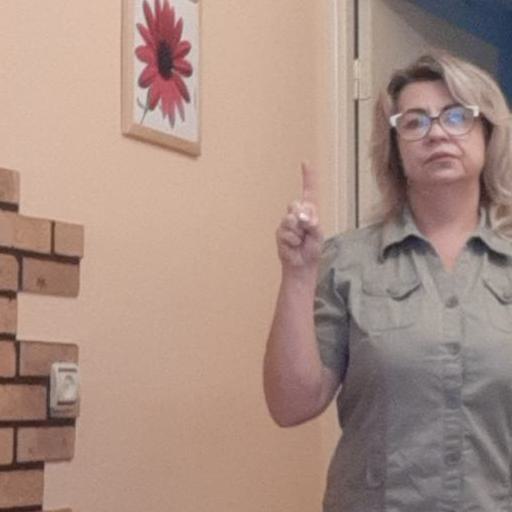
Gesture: one